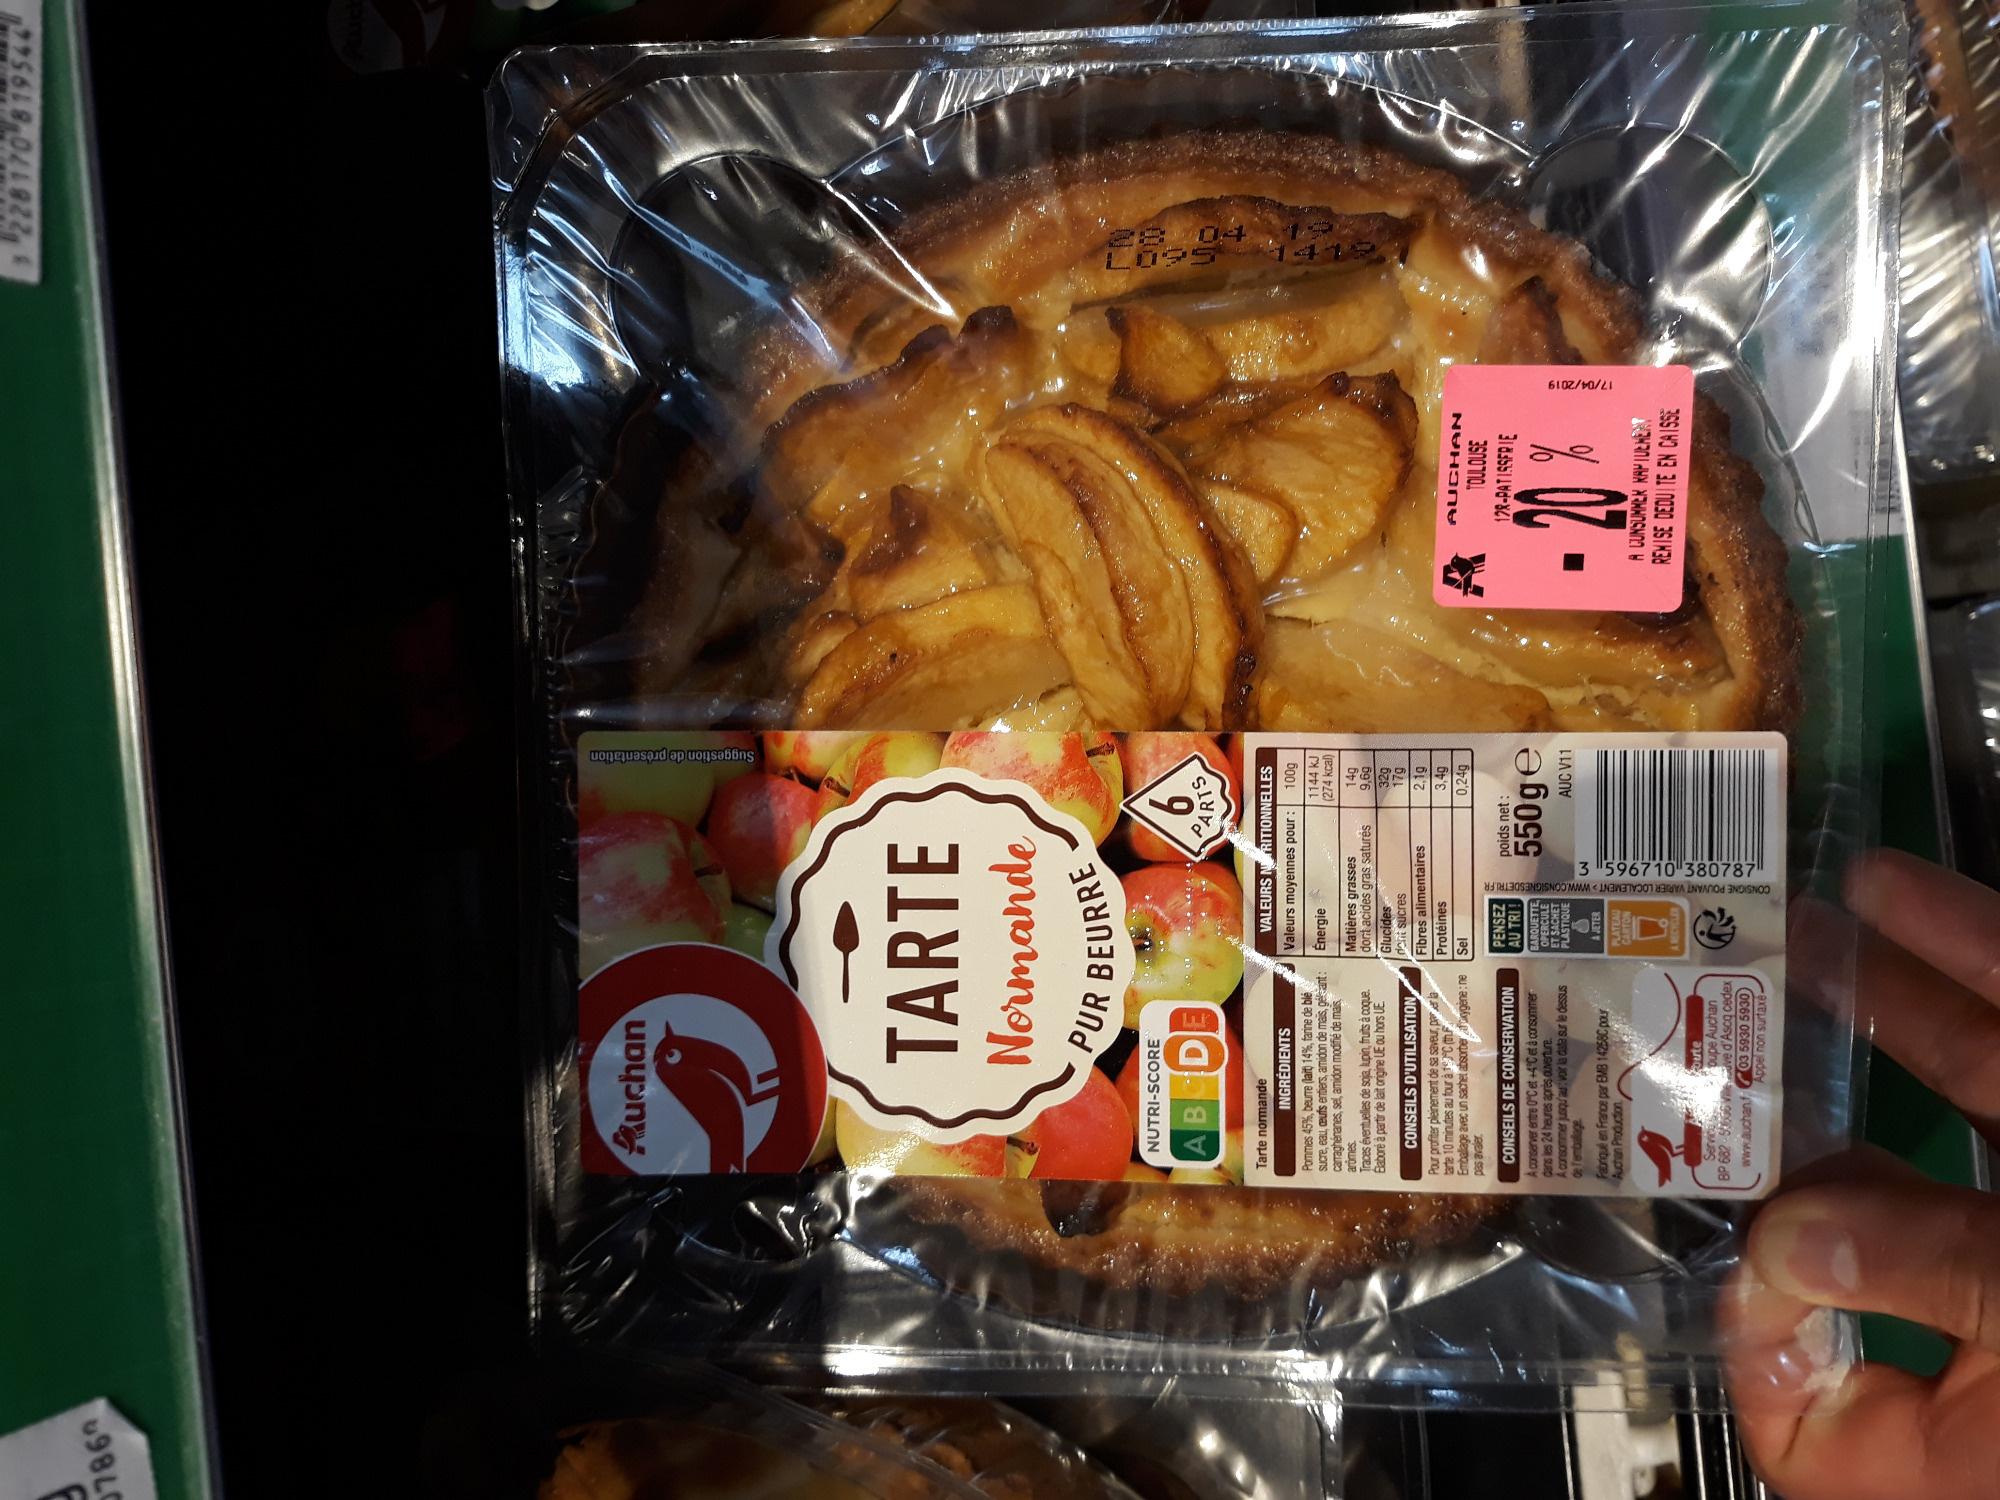
Nutri-Score label: nutriscore-d